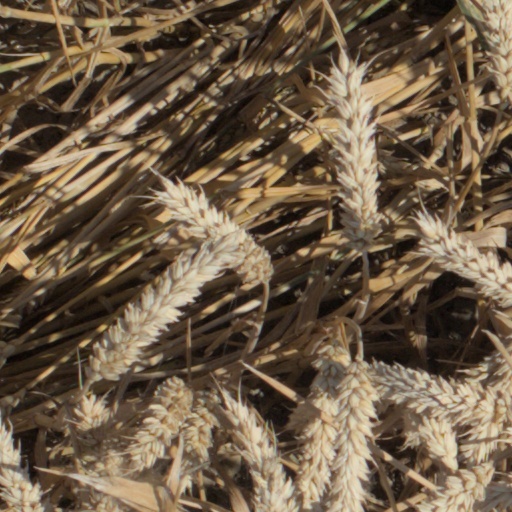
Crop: wheat